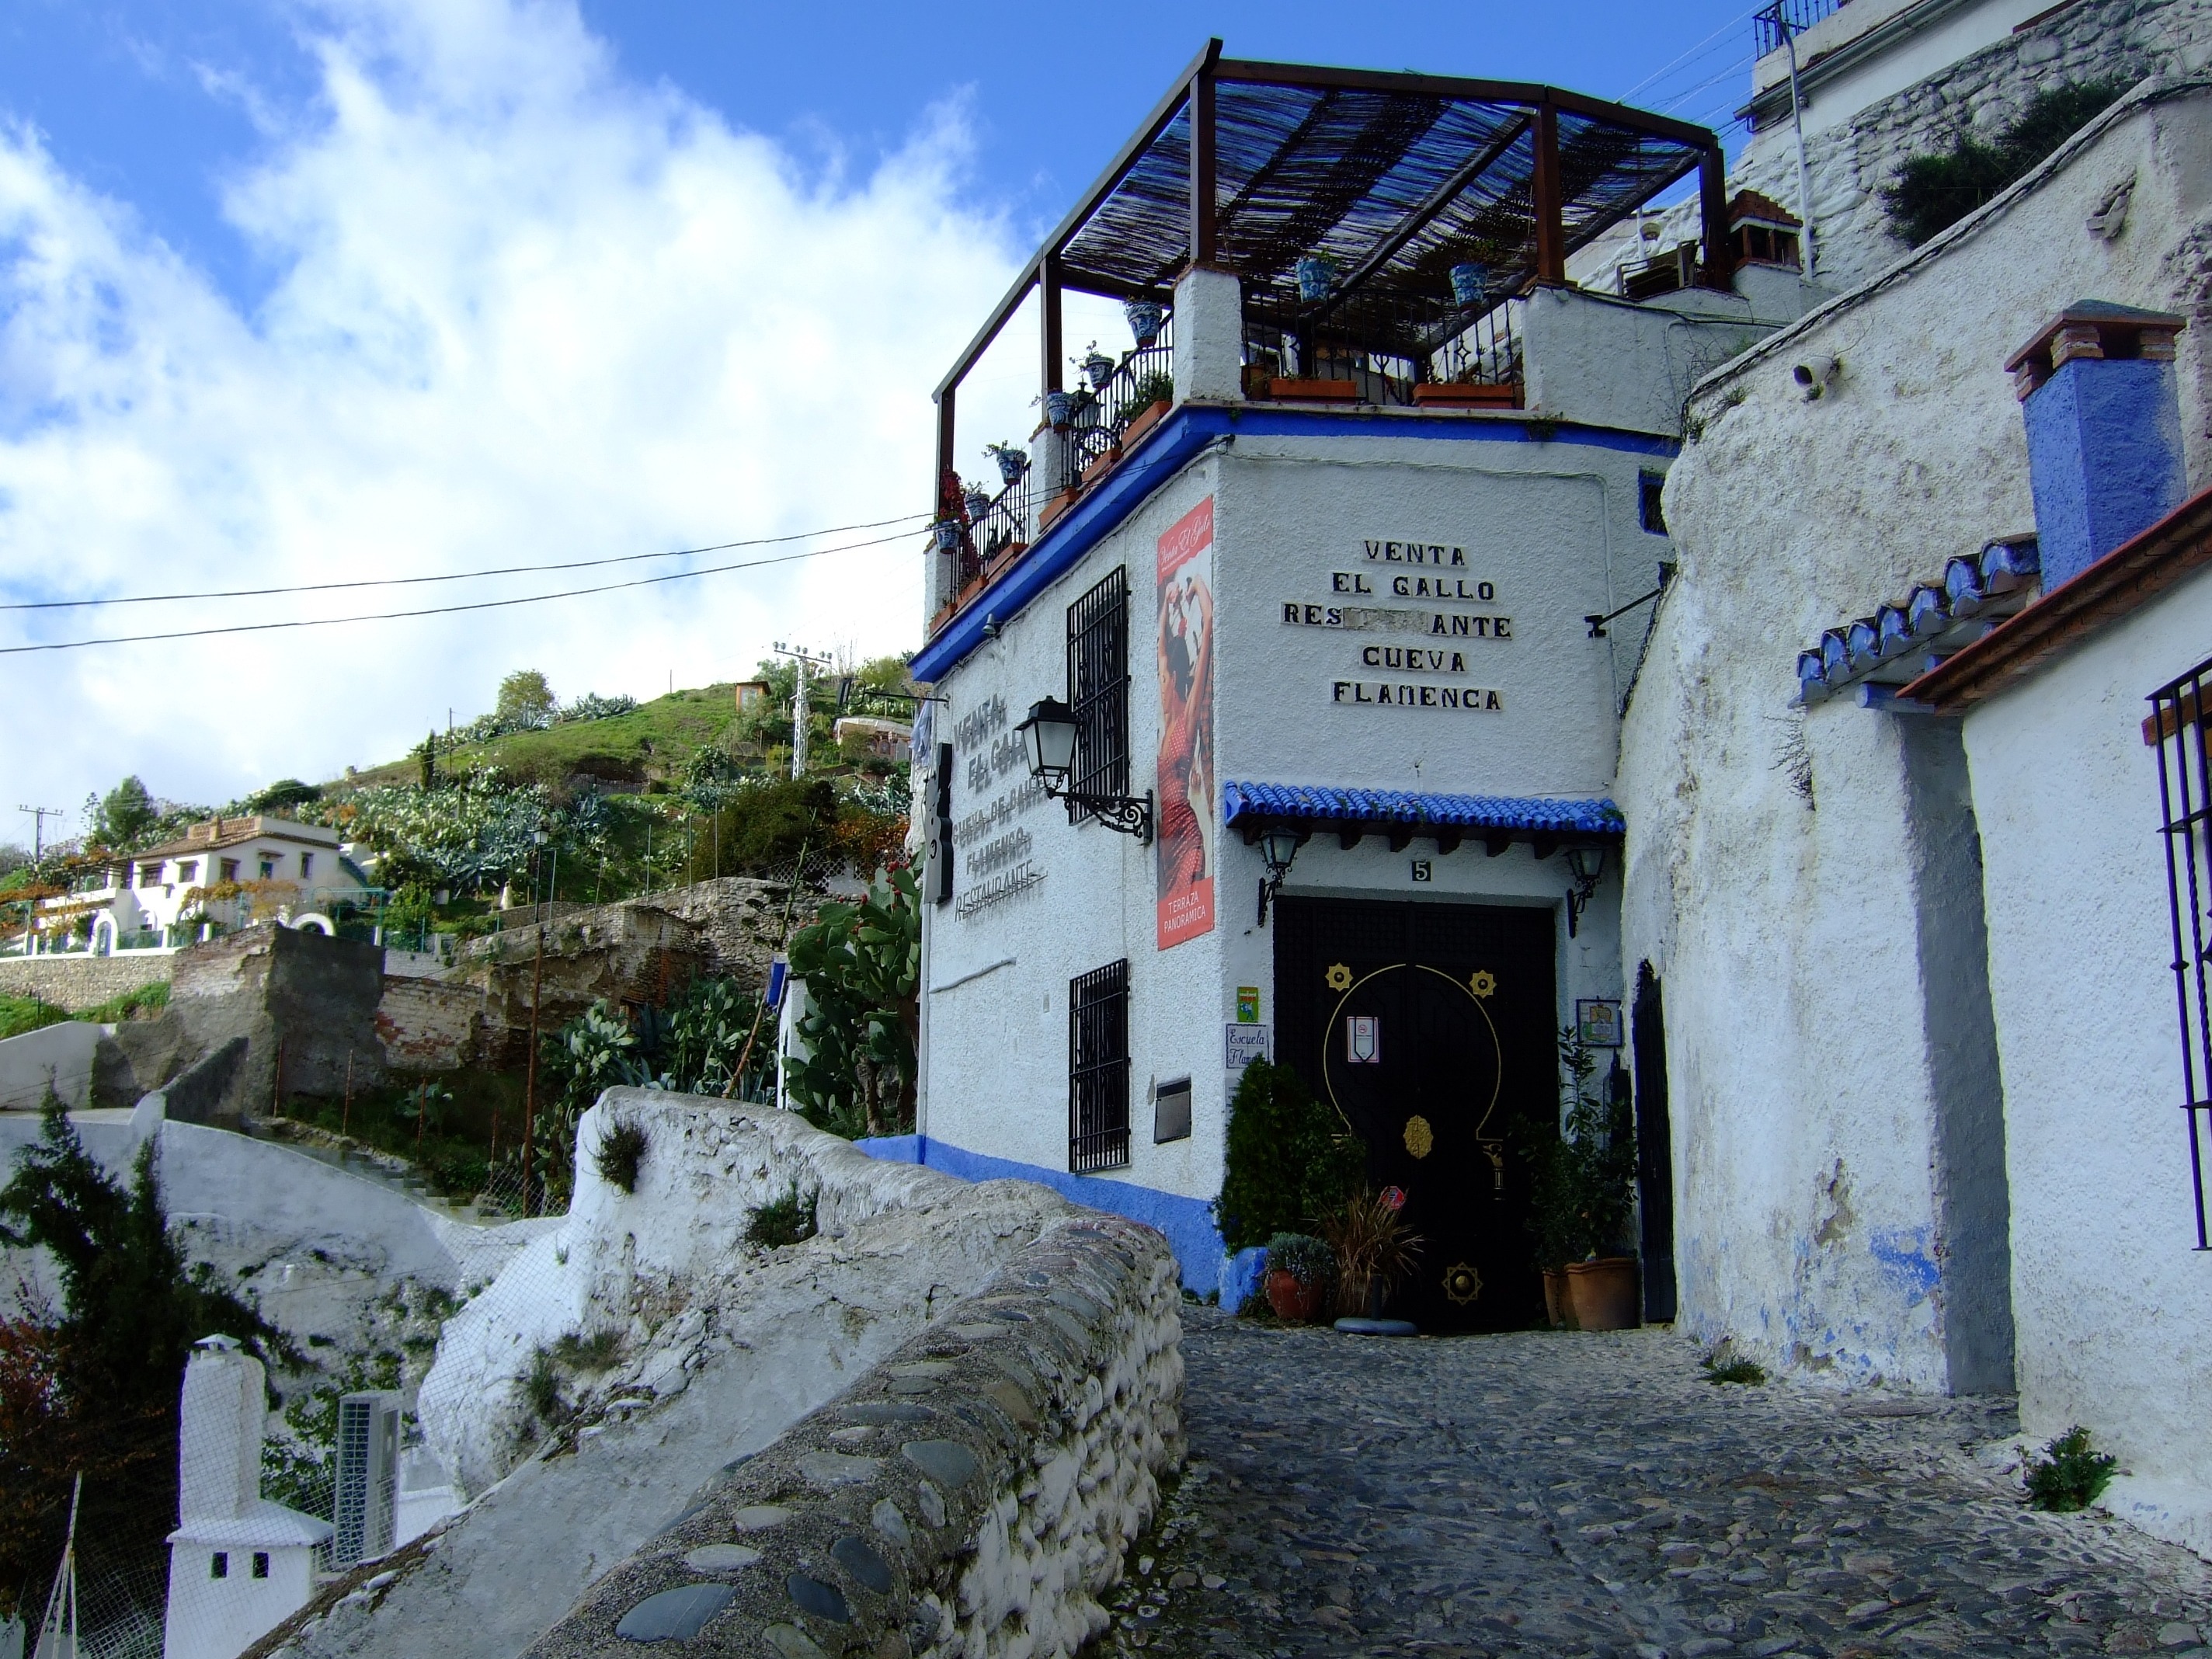
snow, winter, house, town, village, tourism, spain, andalusia, flamenco, granada, neighbourhood, urban area, sacromonte, the rooster for sale